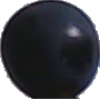
Label: Grape Blue 1